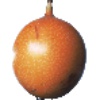
Label: Granadilla 1